A15 phases

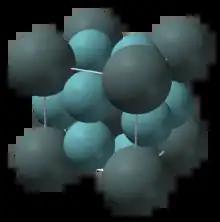
Unit cell of the A15 phases of NbSn

The A15 phases (also known as β-W or CrSi structure types) are series of intermetallic compounds with the chemical formula "A""B" (where A is a transition metal and B can be any element) and a specific structure. The A15 phase is also one of the members in the Frank–Kasper phases family. Many of these compounds have superconductivity at around , which is comparatively high, and remain superconductive in magnetic fields of tens of teslas (hundreds of kilogauss). This kind of superconductivity (Type-II superconductivity) is an important area of study as it has several practical applications.